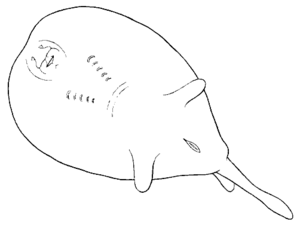
Typhlonarke est un genre de raies ayant une forme de torpille. Ce sont des raies électriques.